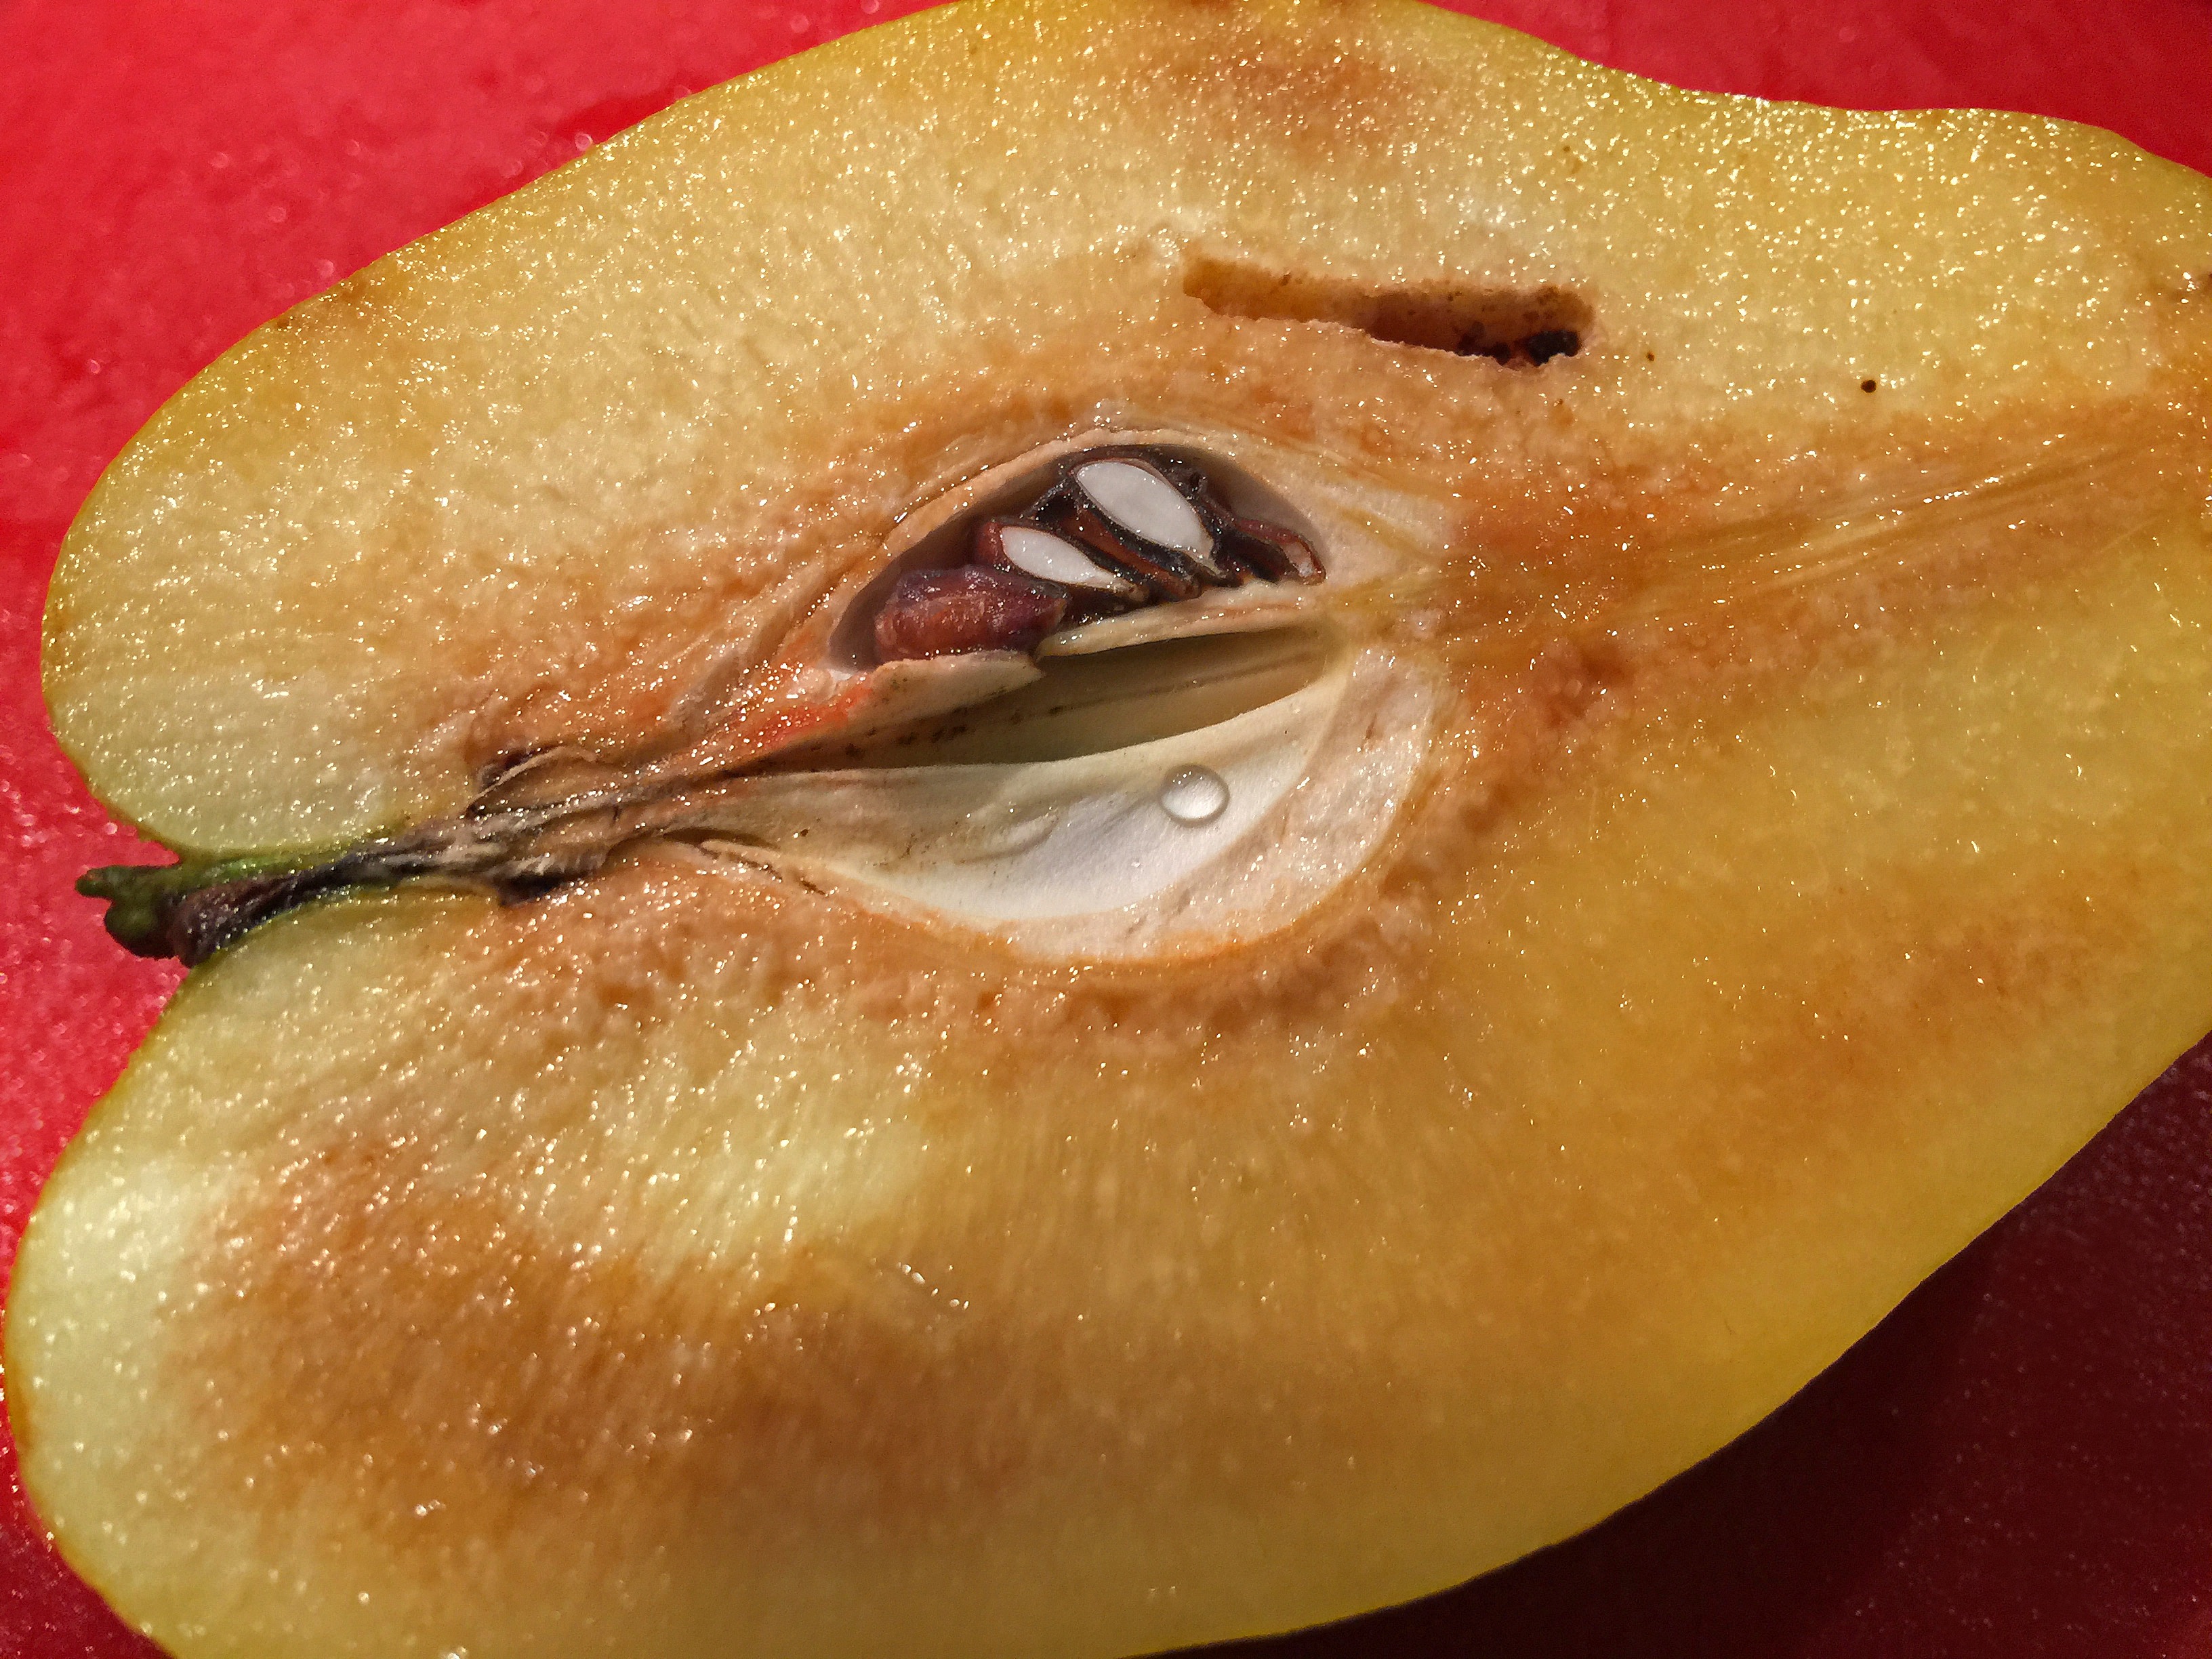
plant, fruit, dish, meal, food, produce, autumn, breakfast, cuisine, cut, baked goods, quince, flowering plant, half of quince, land plant